Île Plate

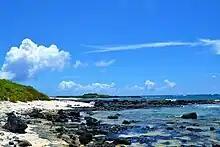
View to Îlot Gabriel from Flat Island

Île Plate is located north of Cap Malheureux, the main island's northernmost point. It is part of the administrative area of Rivière du Rempart District. The small nature reserve of Coin de Mire lies between the two islands.